Circuit's Edge

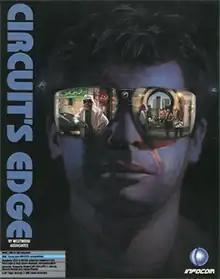
Cover art

Circuit's Edge is a video game developed by Westwood Associates and released by Infocom in 1990. It is based on George Alec Effinger's 1987 novel "When Gravity Fails". The game is a hybrid interactive fiction/role-playing video game; it contains a window of text, a graphic window for depiction of the player's current location, and various menus and mini-windows for character statistics and other game functions.